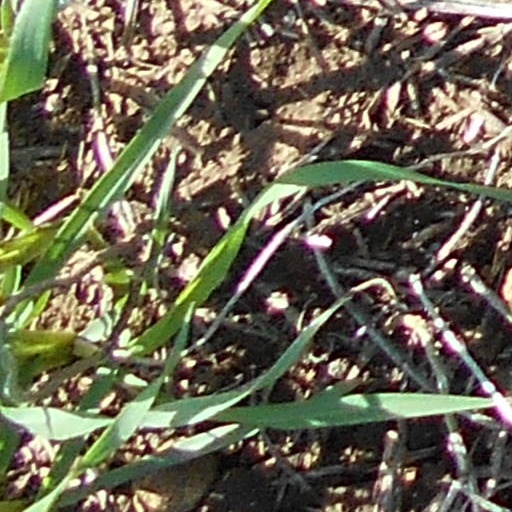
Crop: wheat